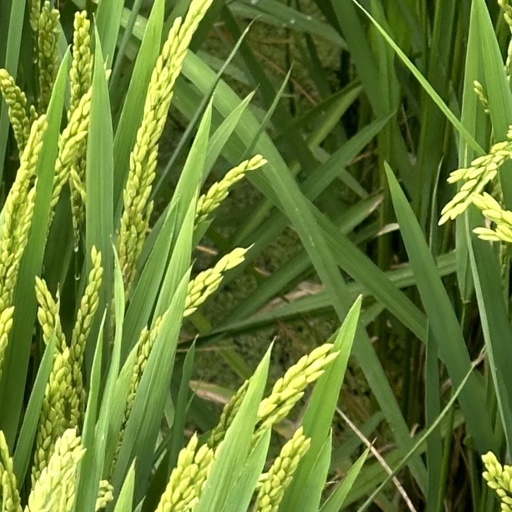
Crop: rice